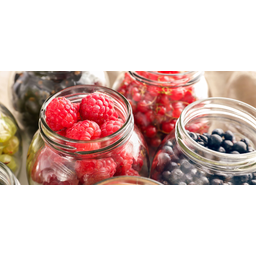
Label: glass